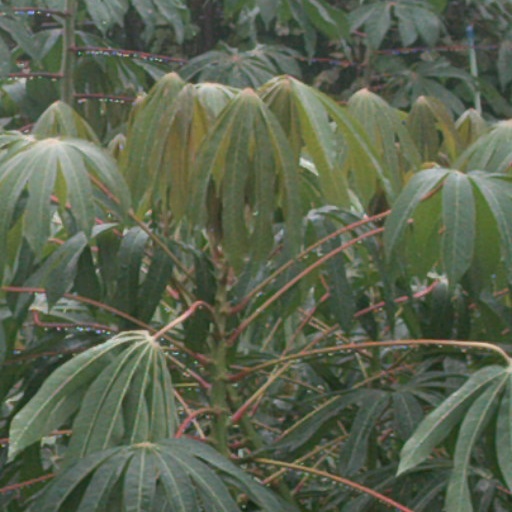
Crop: cassava